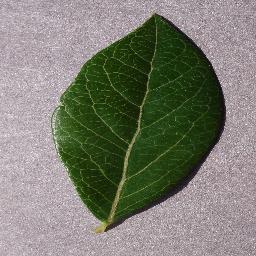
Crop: blueberry
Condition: healthy